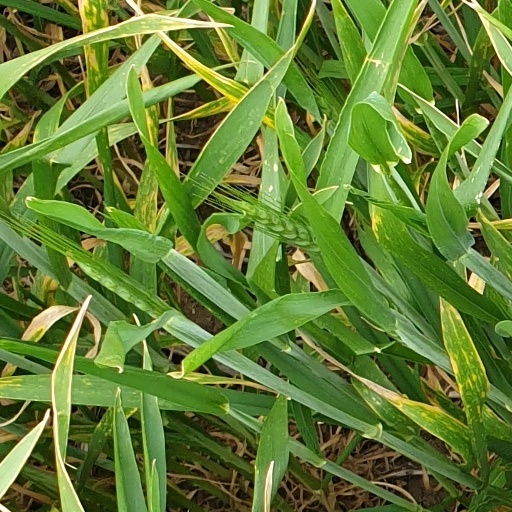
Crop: wheat